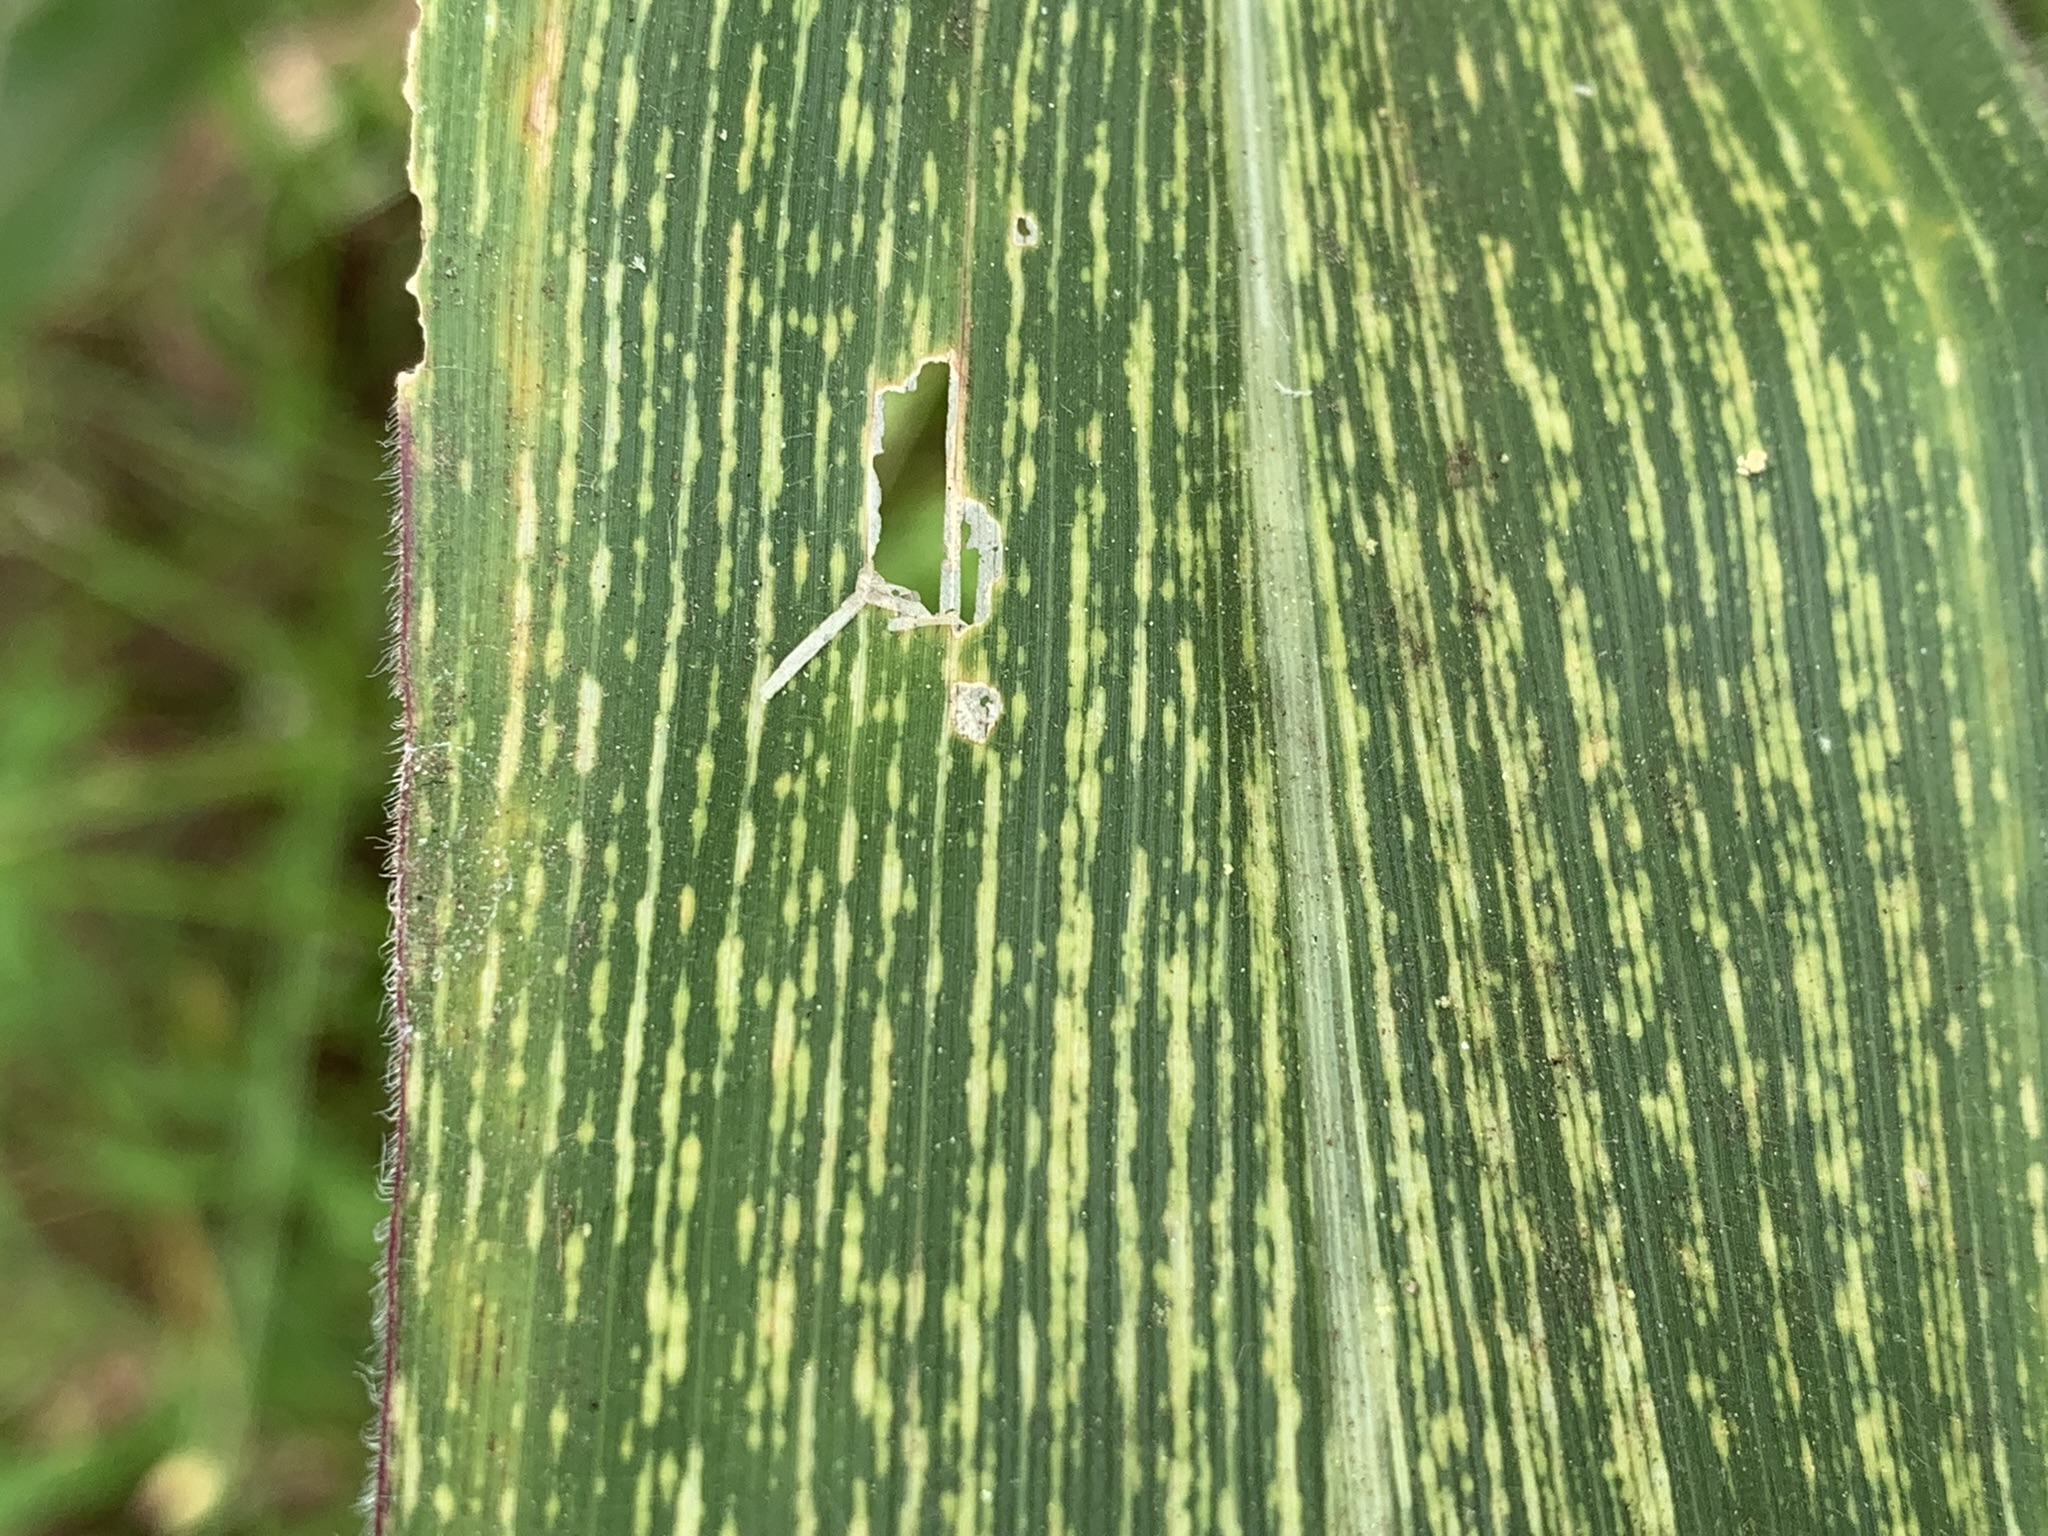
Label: MSV